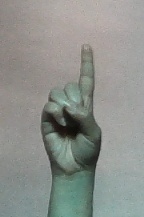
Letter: bb